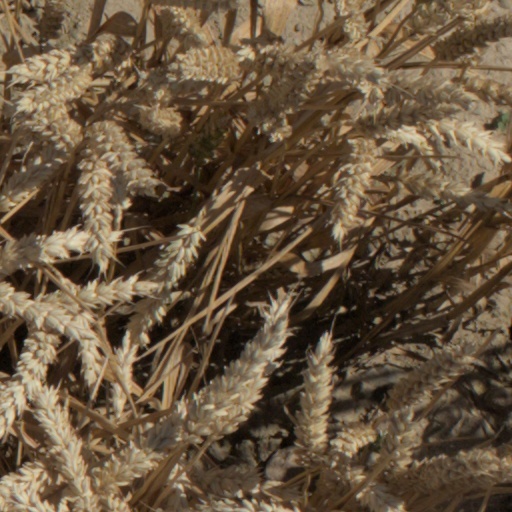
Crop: wheat